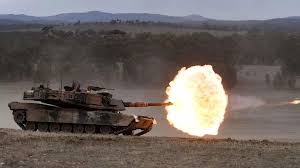
Label: T-14